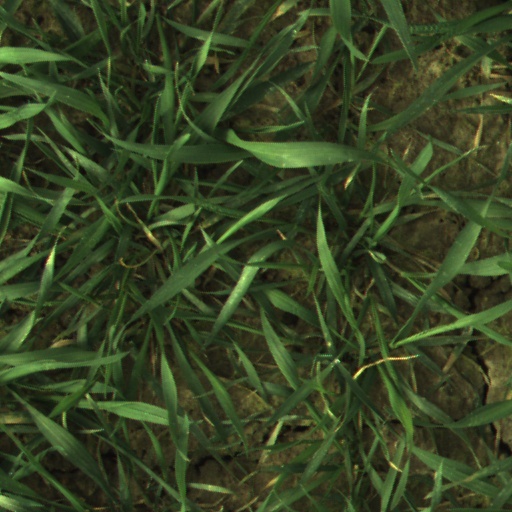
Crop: wheat